History of FC Barcelona

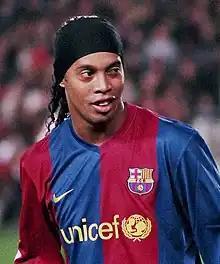
Ronaldinho's arrival in 2003 helped Barcelona "get their smile back".

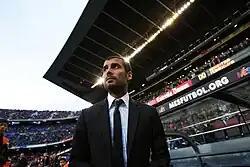
Pep Guardiola's reign at Barcelona (2008–2012) marked one of the most successful eras in the history of the club and its youth academy.

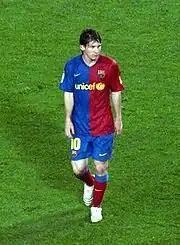
Lionel Messi in 2008

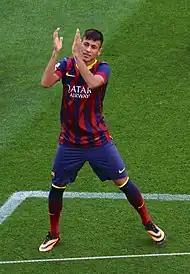
Neymar during his unveiling at Barcelona in June 2013.

After the disappointment of the Gaspart era, the combination of a new young president, Joan Laporta, and a young new manager, former Dutch and Milan star Frank Rijkaard, saw the club bounce back. On the field, an influx of international players, including Ronaldinho, Deco, Henrik Larsson, Ludovic Giuly, Samuel Eto'o and Rafael Márquez, combined with homegrown Spanish players Carles Puyol, Andrés Iniesta, Xavi and Víctor Valdés, led to the club's return to success. Barcelona won La Liga and the Supercopa de España in 2004–05, and Ronaldinho and Eto'o were voted first and third, respectively, in the FIFA World Player of the Year awards.